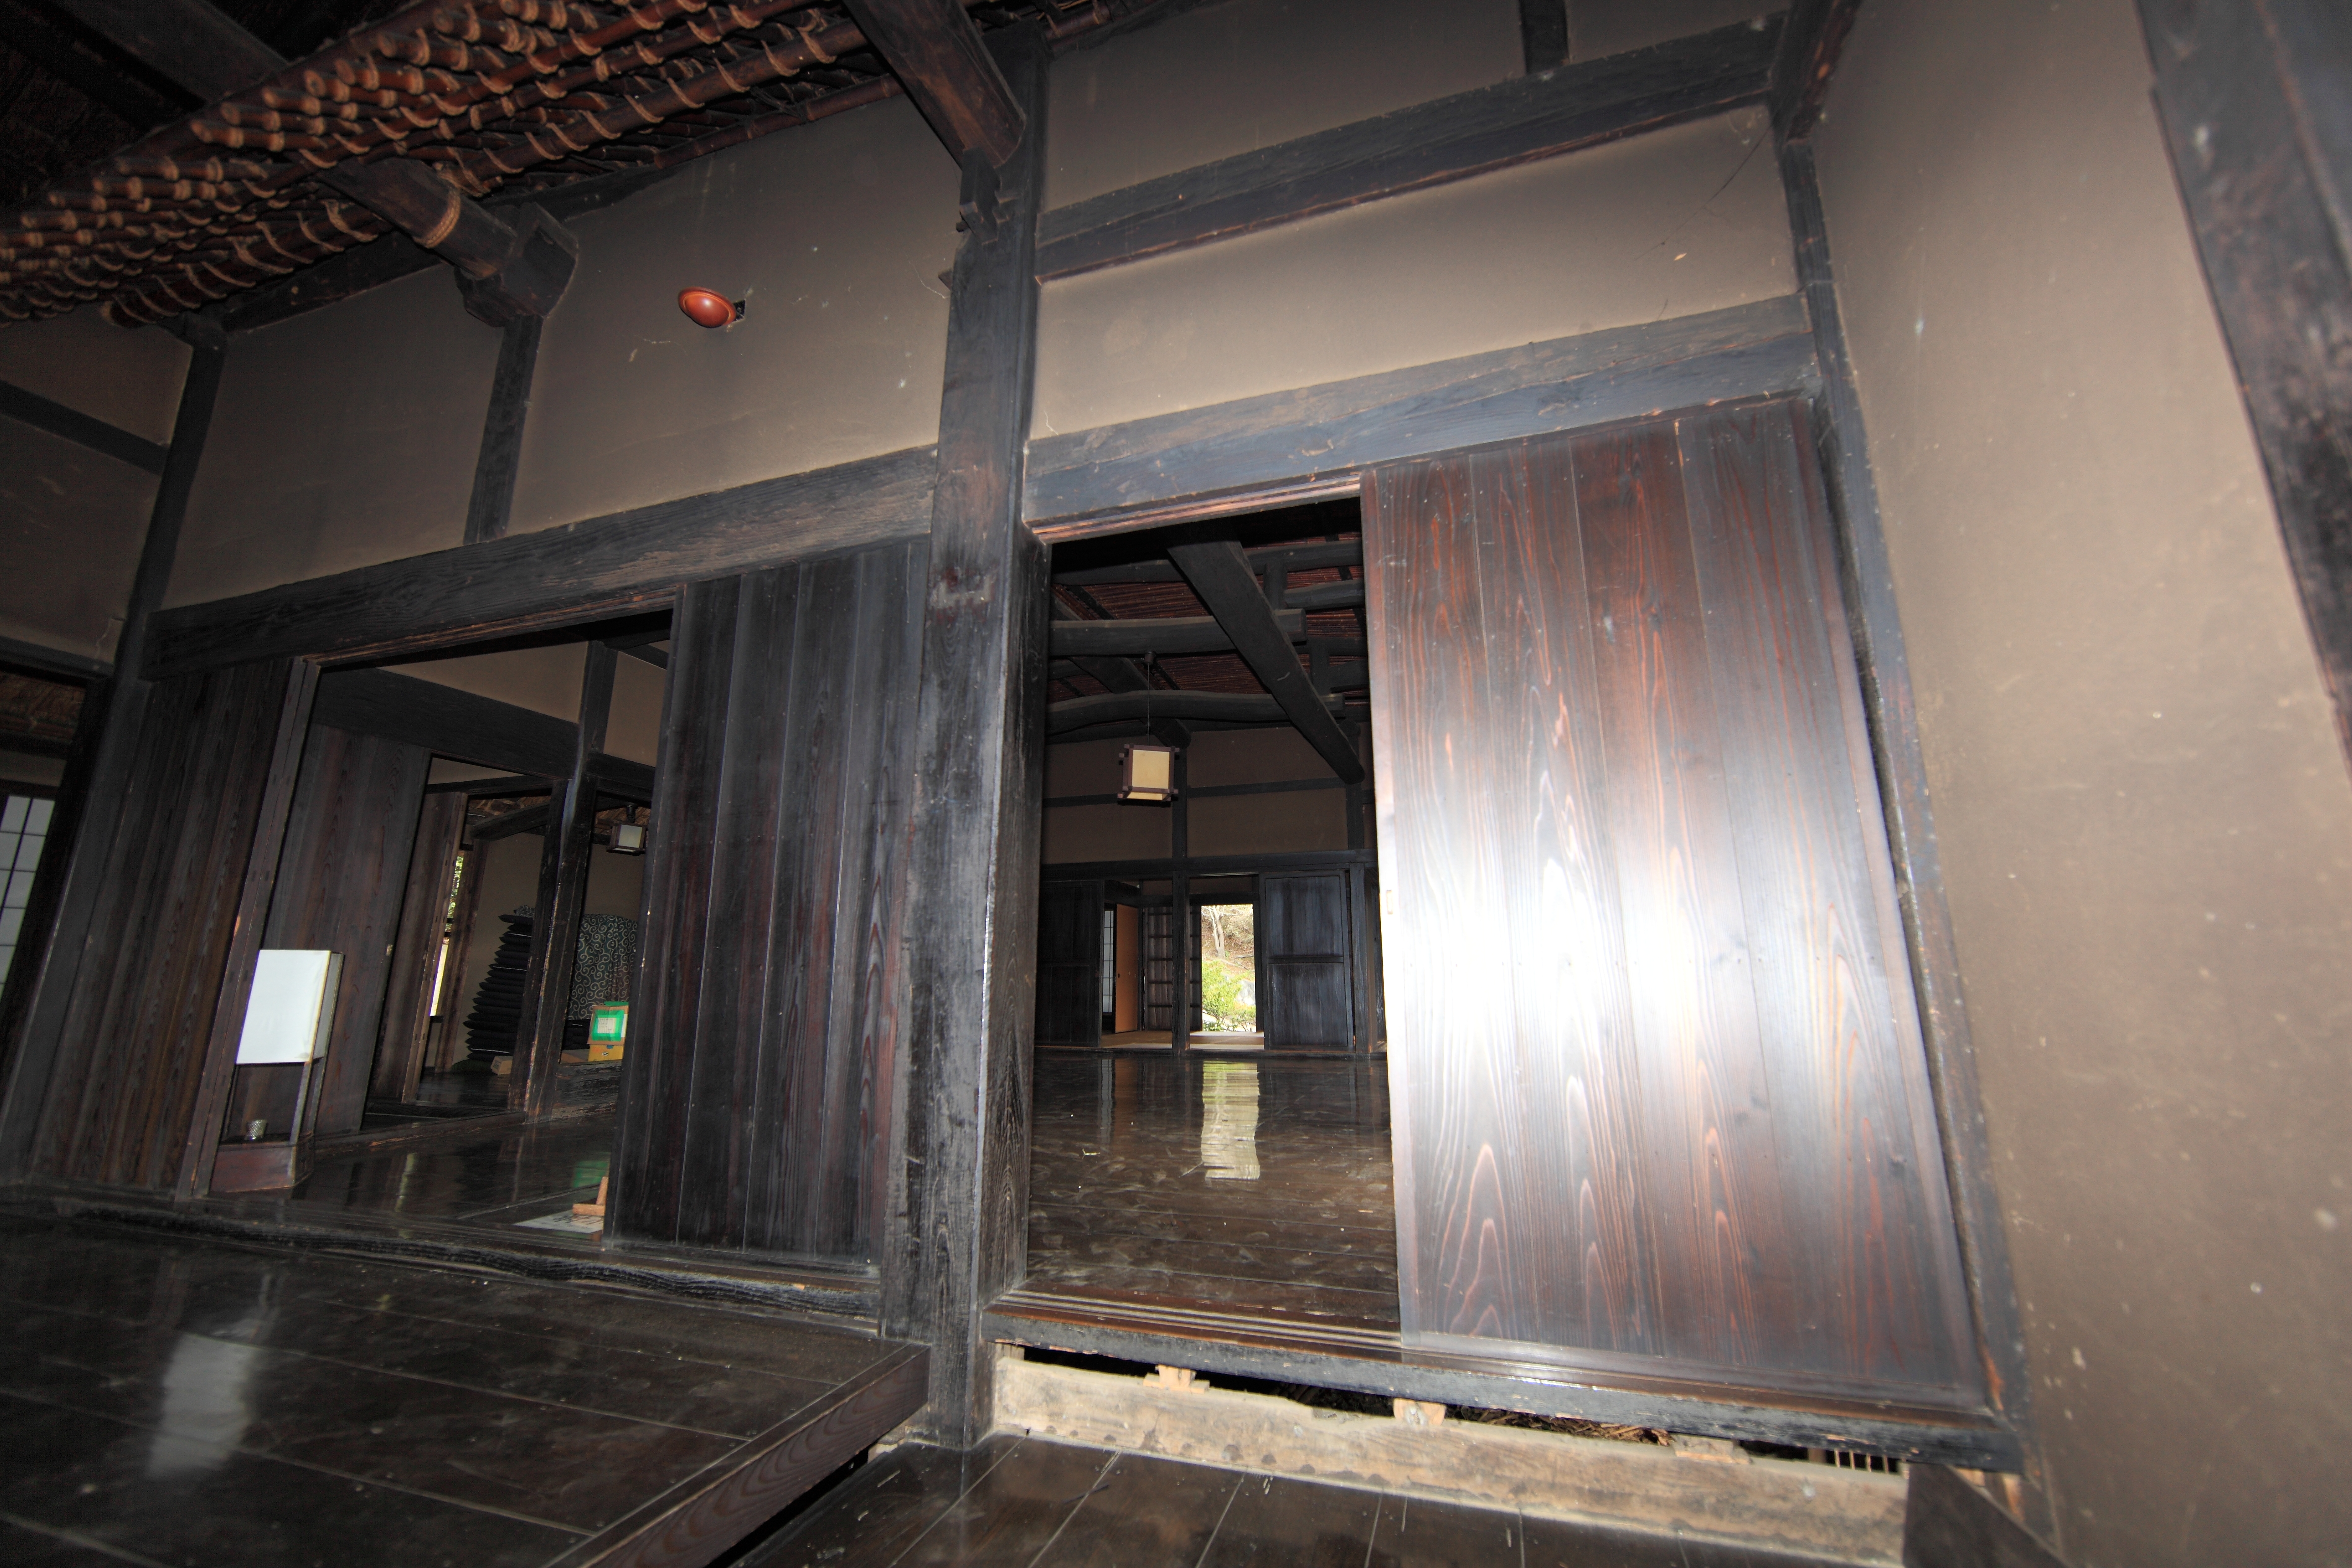
light, architecture, wood, house, interior, home, high, hall, park, darkness, lighting, interior design, design, japanese, 5d, style, hires, tourist attraction, markii, traditional, hi, res, resolution, chiba, 5photosaday, kisarazu, anzai, ohdayamakouen, urban area